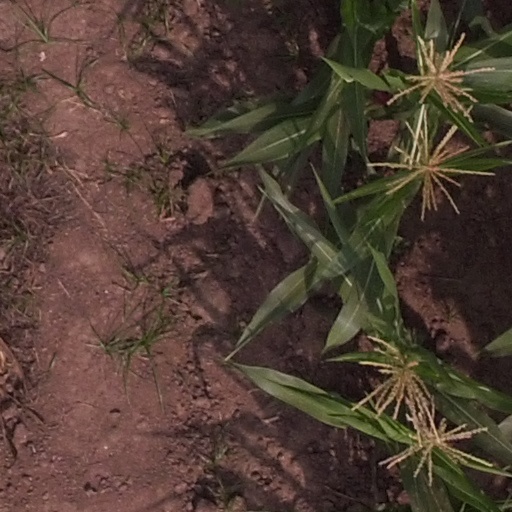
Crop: maize; corn